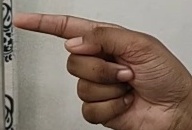
ASL sign: G